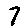
Label: 7